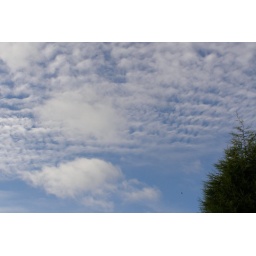
Mottled Clouds in a blue sky